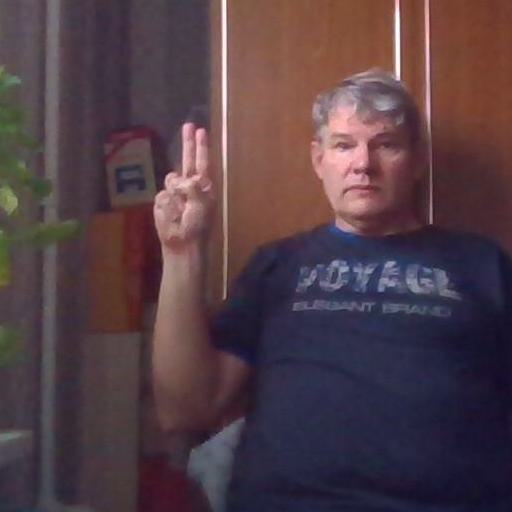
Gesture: two_up